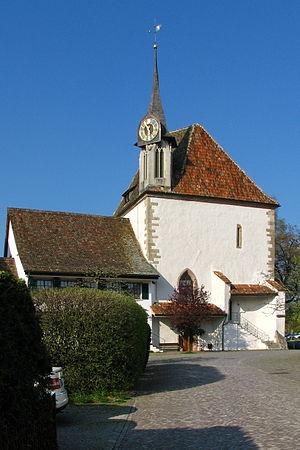
Cette liste présente les biens culturels d'importance nationale dans le canton de Zurich. Cette liste correspond à l'édition 2009 de l'Inventaire Suisse des biens culturels d'importance nationale pour le canton de Zurich. Il est trié par commune et inclus : 204 bâtiments séparés, 66 collections, 50 sites archéologiques et trois cas particuliers.